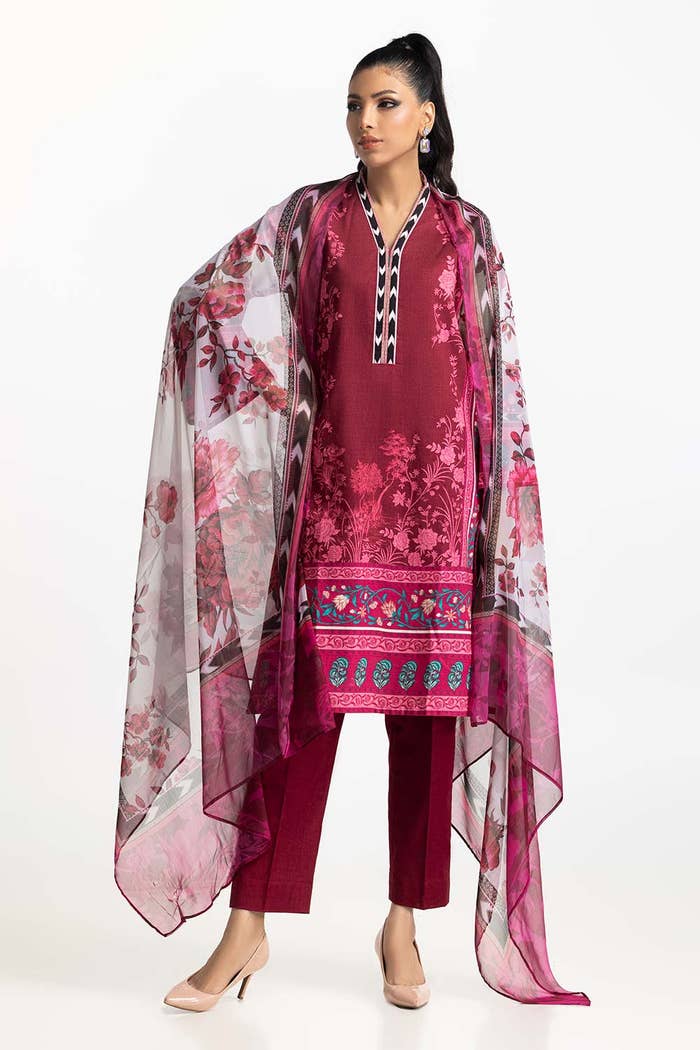
burgundy multi embroidered salwar suit